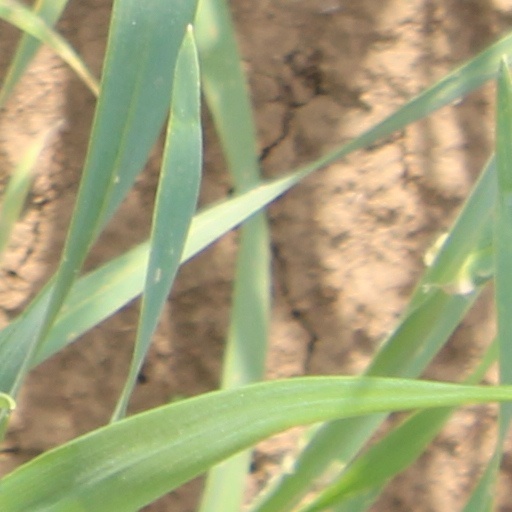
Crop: wheat